Poker King

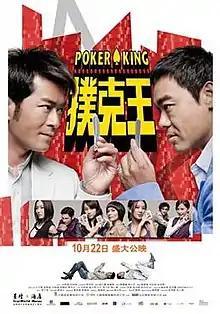
Theatrical release poster

Poker King is a 2009 Hong Kong comedy film co-written and directed by Chan Hing-ka and Janet Chun and starring Louis Koo and Sean Lau.